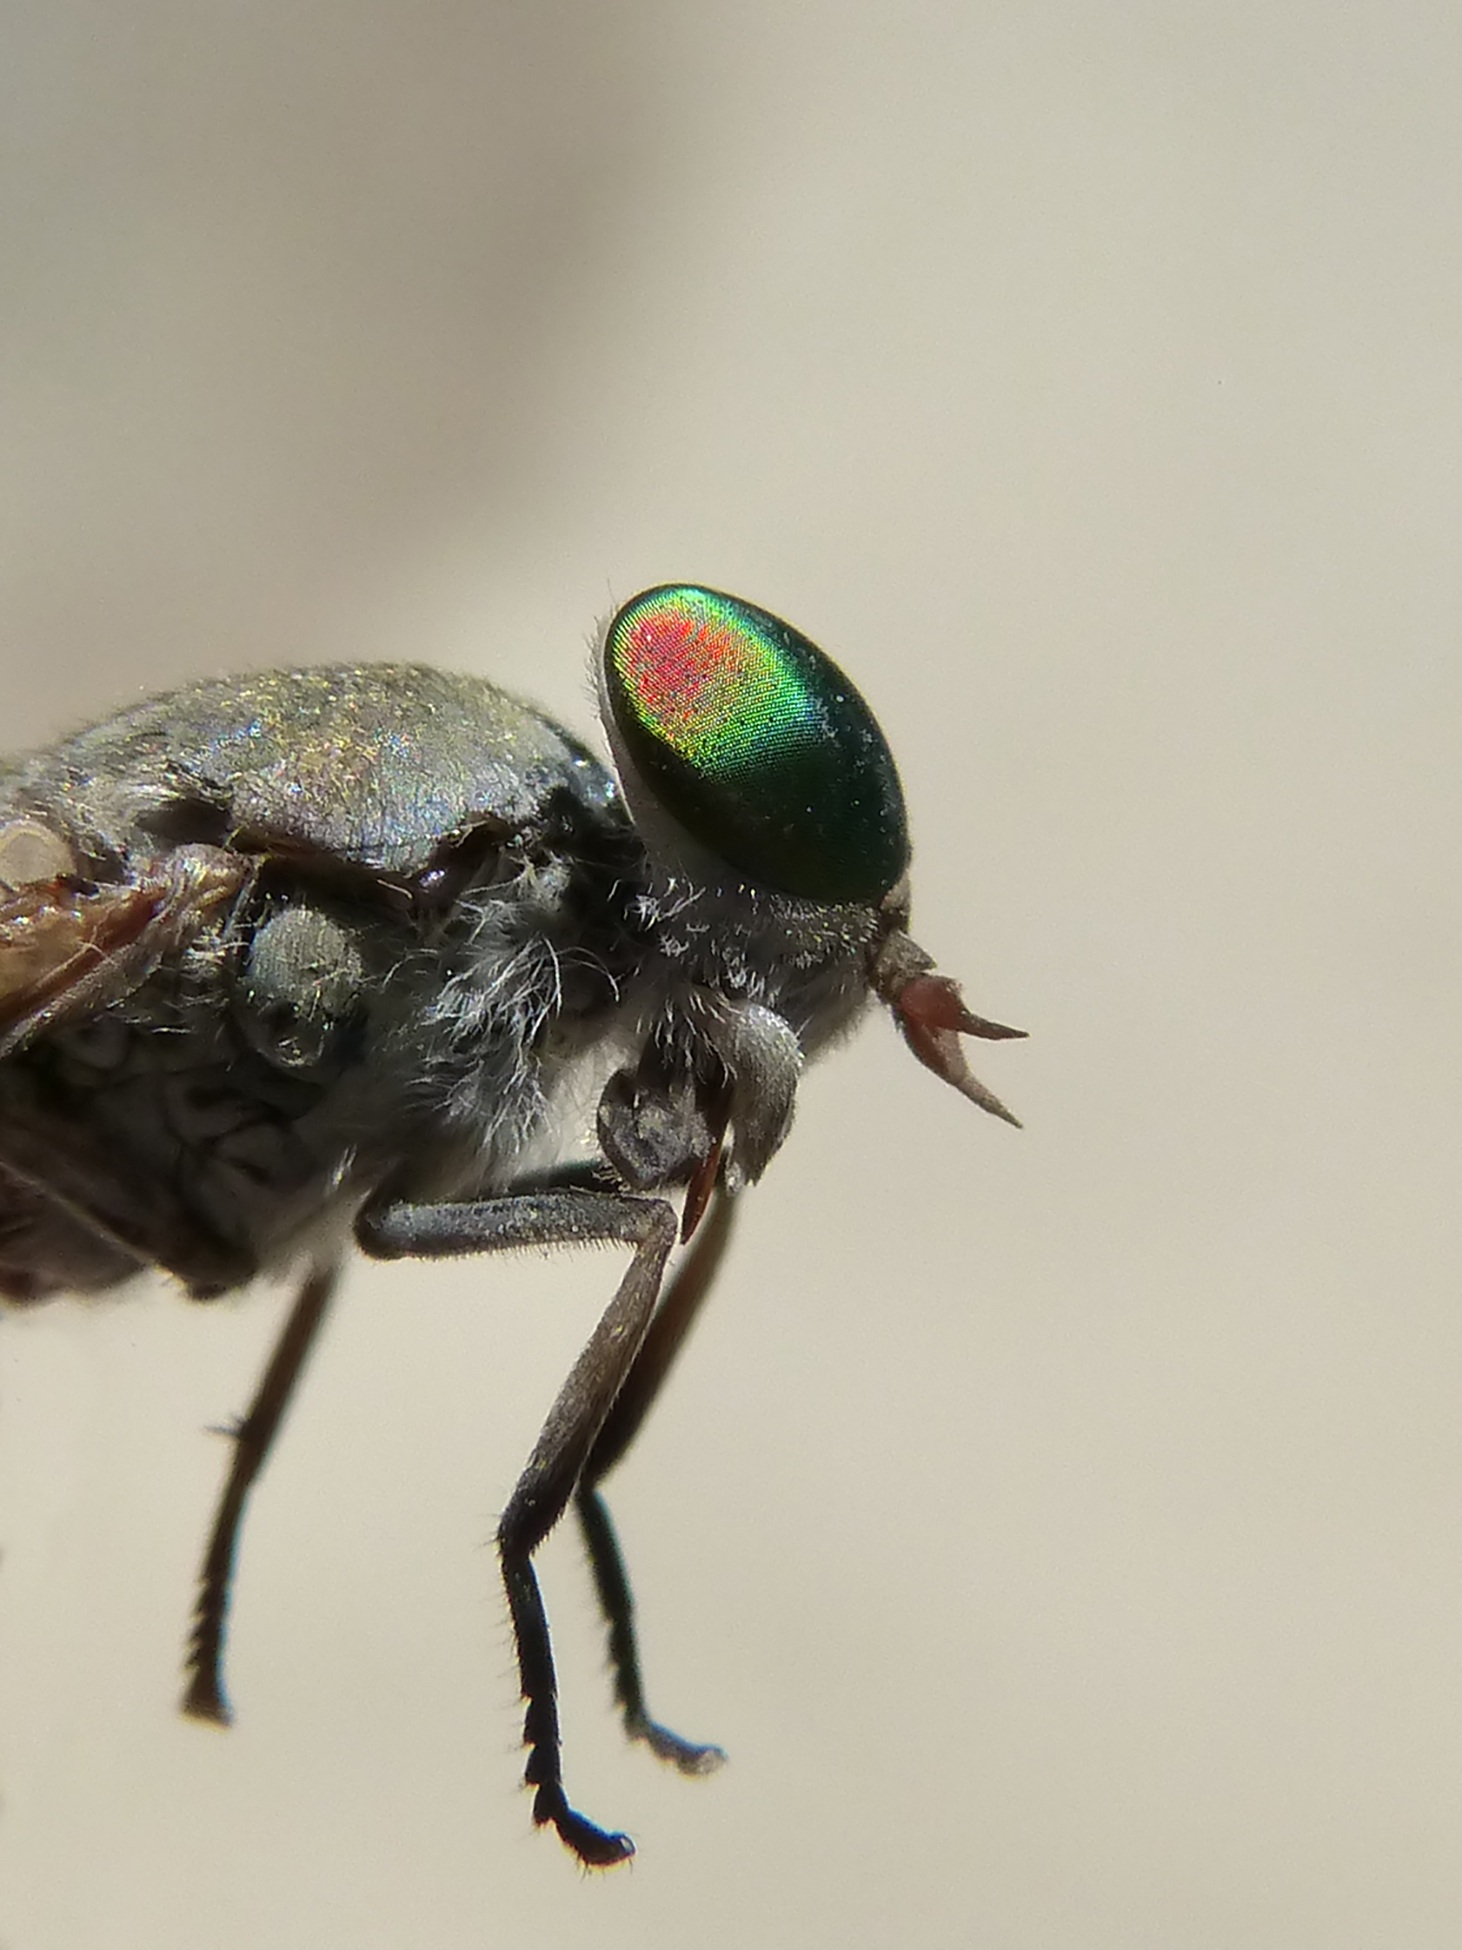
photography, fly, insect, fauna, invertebrate, close up, pest, sting, weevil, macro photography, horsefly, arthropod, insect eye, tabanid, compound eye